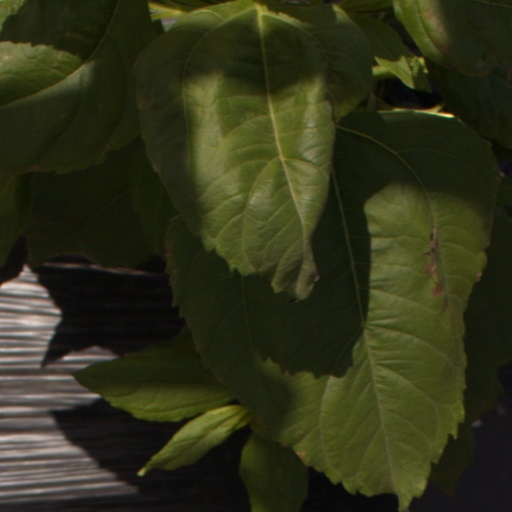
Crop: Jerusalem artichoke